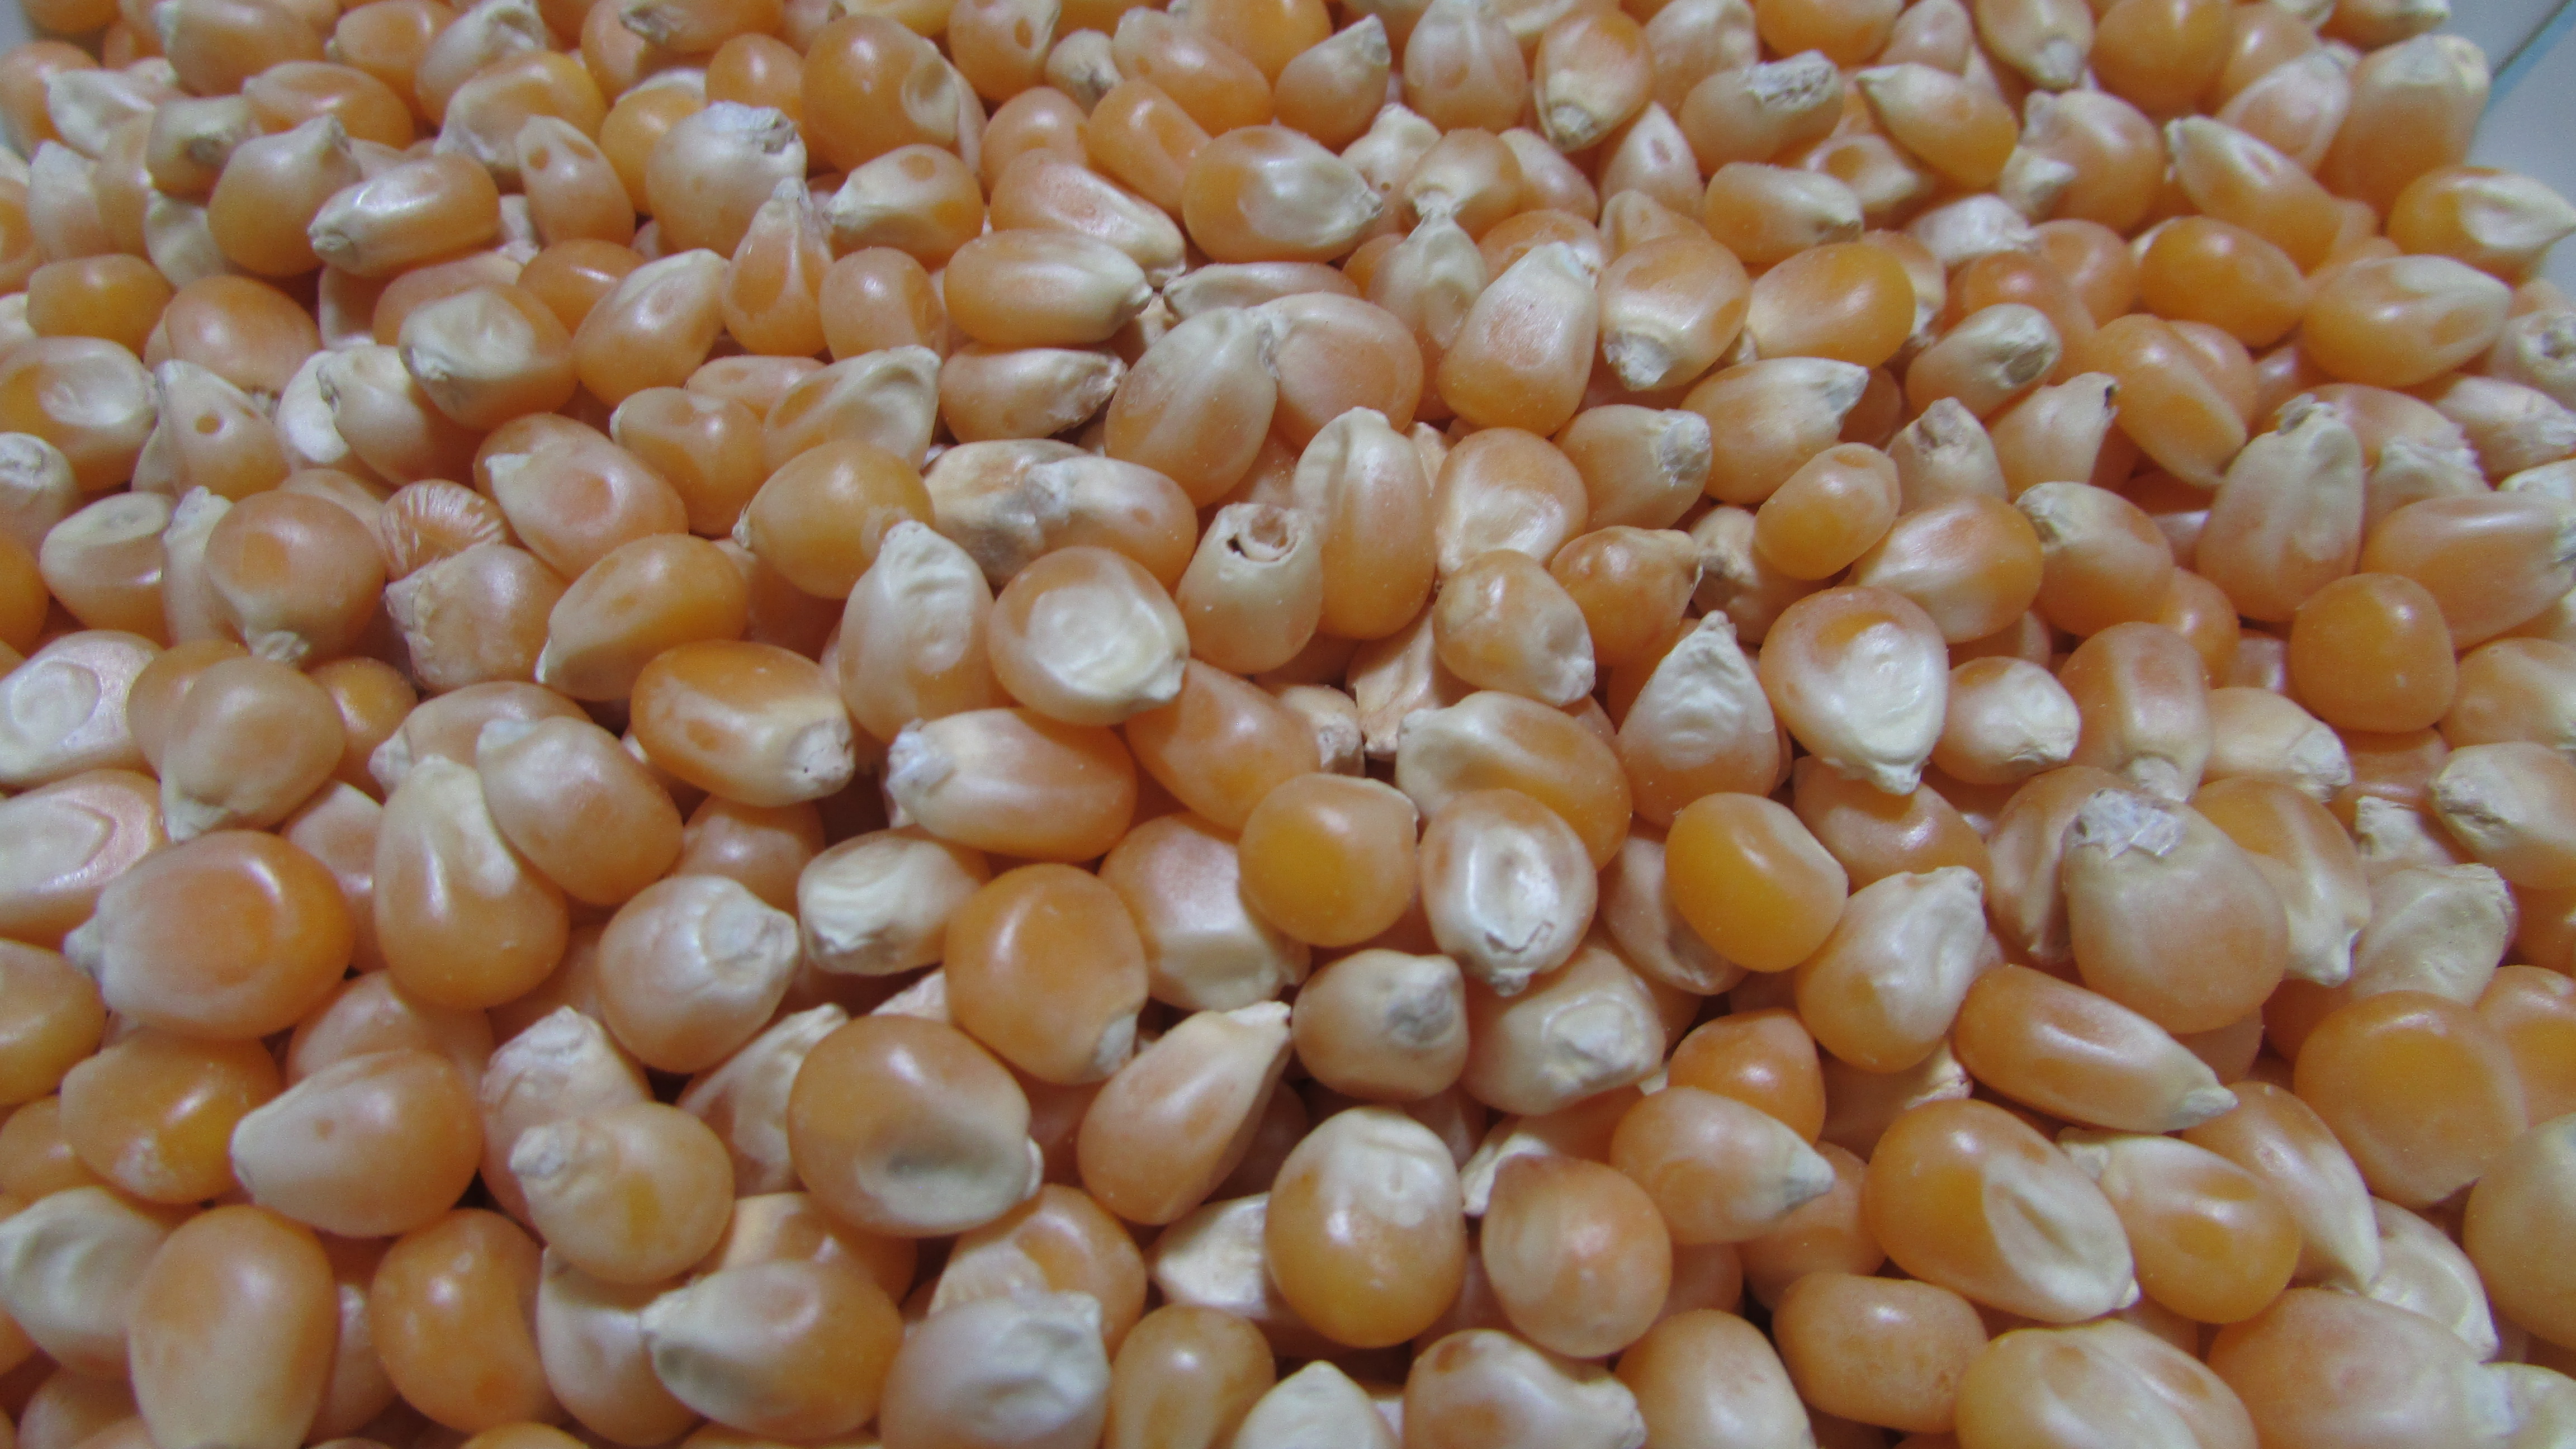
natural, ingredient, plant, Legume family, cuisine, dish, produce, staple food, superfood, comfort food, peach, natural foods, bead, recipe, fashion accessory, art